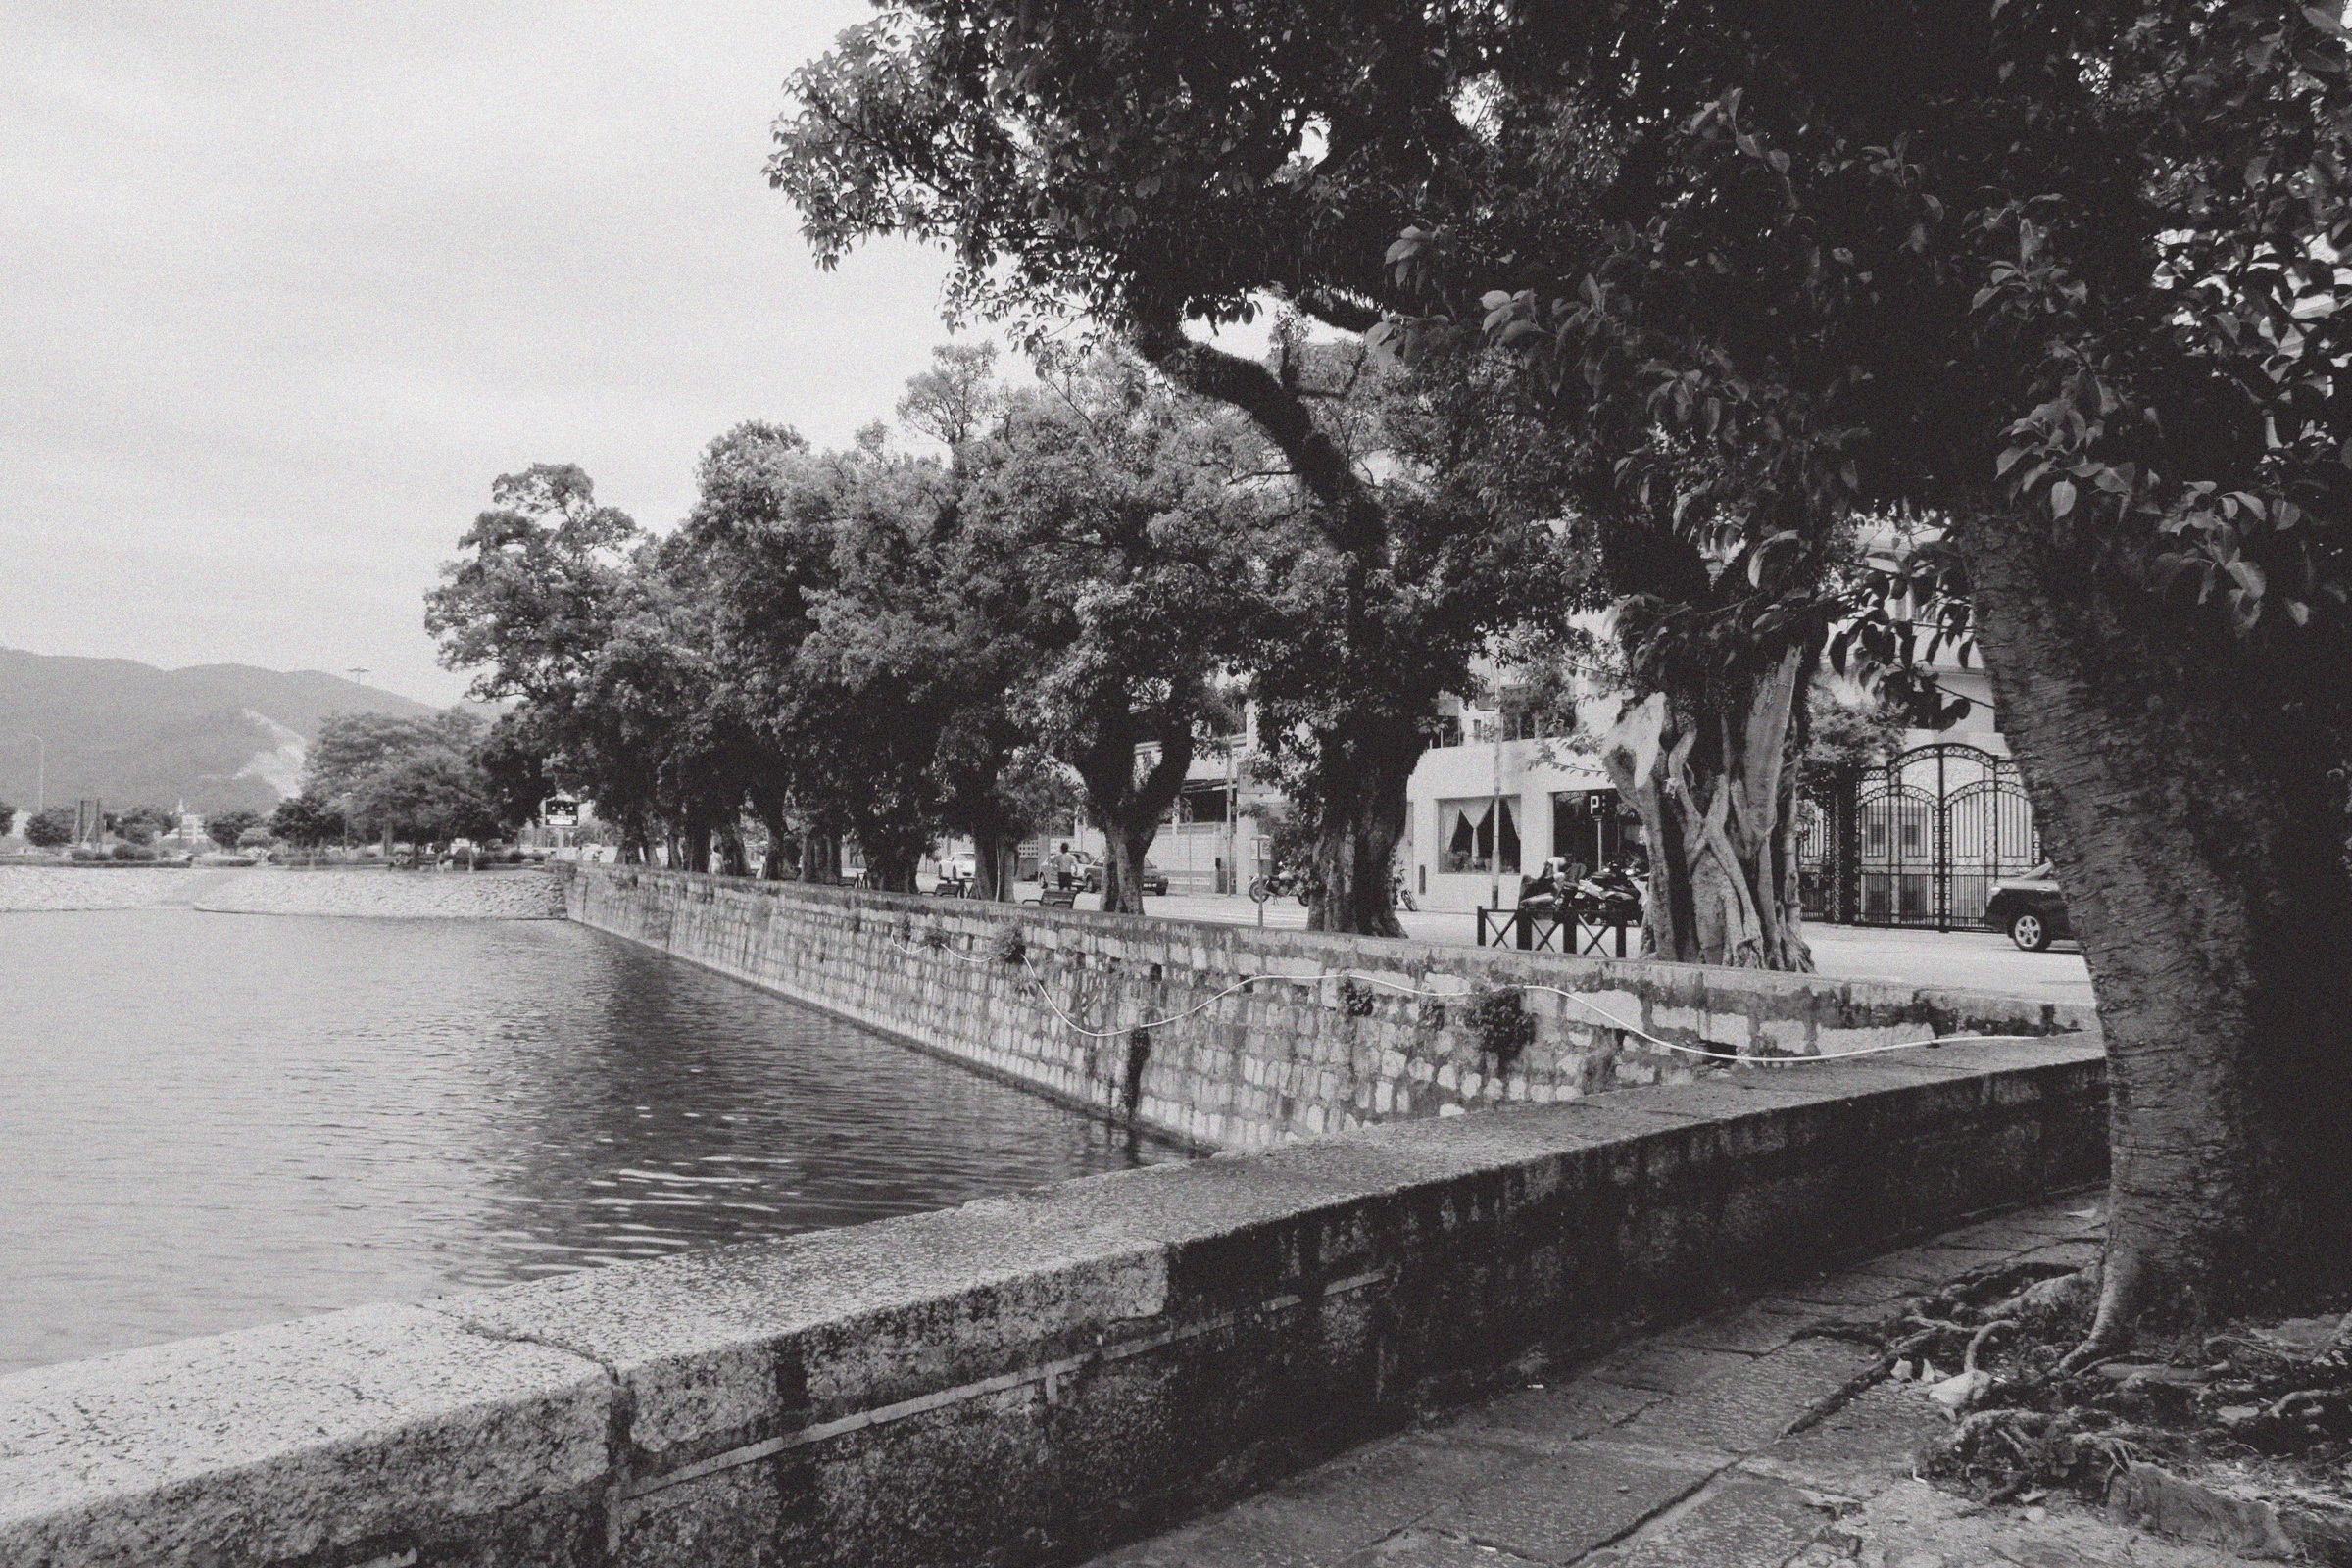
landscape, black and white, bridge, river, monochrome, waterway, macau, west bay, monochrome photography